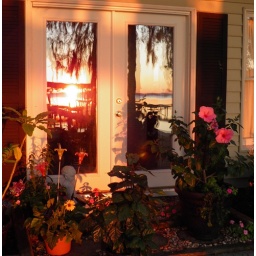
This is the sunrise and pier reflected in my glass doors